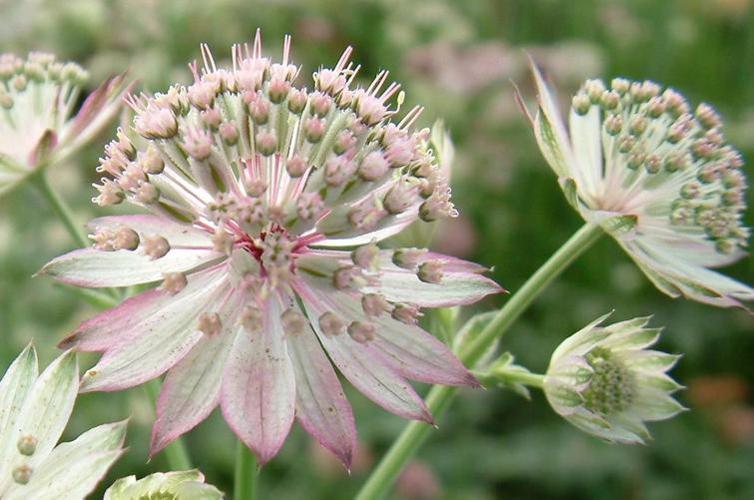
Label: great masterwort